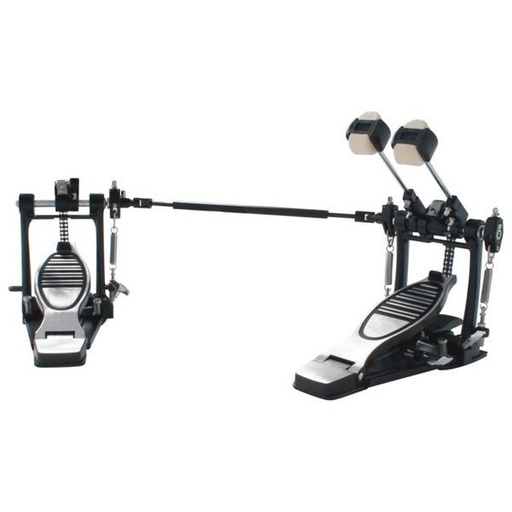
DXP Double Bass Drum Kick Pedal Heavy Duty - Various
Transform your drumming experience with this heavy duty DXP double bass drum kick pedal. Featuring a sleek black cast pedal frame, cam driven dual chains, and adjustable spring tension for personalized control. The metal base plates on both pedals, paired with anti-slip rubber, provide superior stability. Complete with dual beaters and toe stops, this pedal offers a powerful and responsive action that will elevate your performance to new heights.
Brand: AMS
Category: Arts & Entertainment > Hobbies & Creative Arts > Musical Instrument & Orchestra Accessories > Percussion Accessories > Drum Kit Hardware > Drum Pedals > Double Drum Pedals